Citroën SM

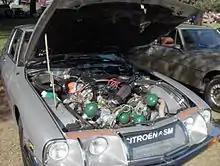
A US-spec Citroën SM with round headlamps. The green spheres are part of the hydropneumatic suspension system.

The main export market for the SM was the U.S., where the market for personal luxury cars was much larger than in Europe. Competitors included the Cadillac Eldorado, Lincoln Mark IV and Ford Thunderbird alongside Italian, British, and German imports. The unique design of the SM made quite a splash and won the "Motor Trend" magazine's Car of the Year award in 1972, unheard of for a non-US vehicle at the time.